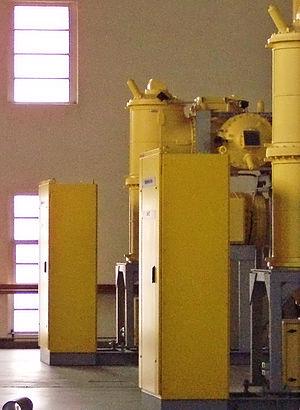
Un poste électrique est un élément du réseau électrique servant à la fois à la transmission et à la distribution d'électricité. Il permet d'élever la tension électrique pour sa transmission, puis de la redescendre en vue de sa consommation par les utilisateurs. Les postes électriques se trouvent donc aux extrémités des lignes de transmission ou de distribution. On parle aussi de sous-station, entre autres dans les chemins de fer.